300 (film)

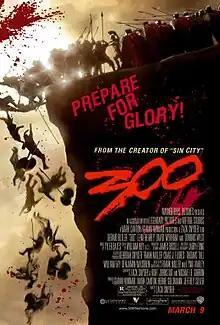
Theatrical release poster

300 is a 2006 American epic historical action film directed by Zack Snyder, who co-wrote the screenplay with Kurt Johnstad and Michael B. Gordon. It is based on the 1998 comic book limited series of the same name by Frank Miller and Lynn Varley. The film, like its source material, is a fictionalized retelling of the Battle of Thermopylae in the Greco-Persian Wars. The plot revolves around King Leonidas (Gerard Butler), who leads 300 Spartans into battle against the Persian "God-King" Xerxes (Rodrigo Santoro) and his invading army of more than 300,000 soldiers. As the battle rages, Queen Gorgo (Lena Headey) attempts to rally support in Sparta for her husband. The film also features Michael Fassbender in his film debut.